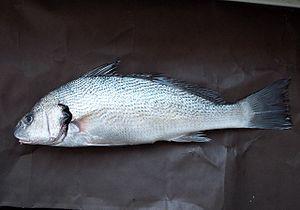
Les Sciaenidés forment une famille de poissons perciformes regroupant environ 275 espèces dans 70 genres.